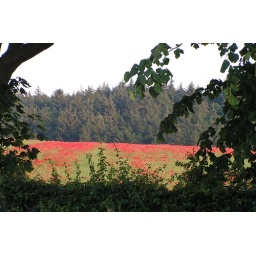
A field of poppies framed by the trees on the field edge